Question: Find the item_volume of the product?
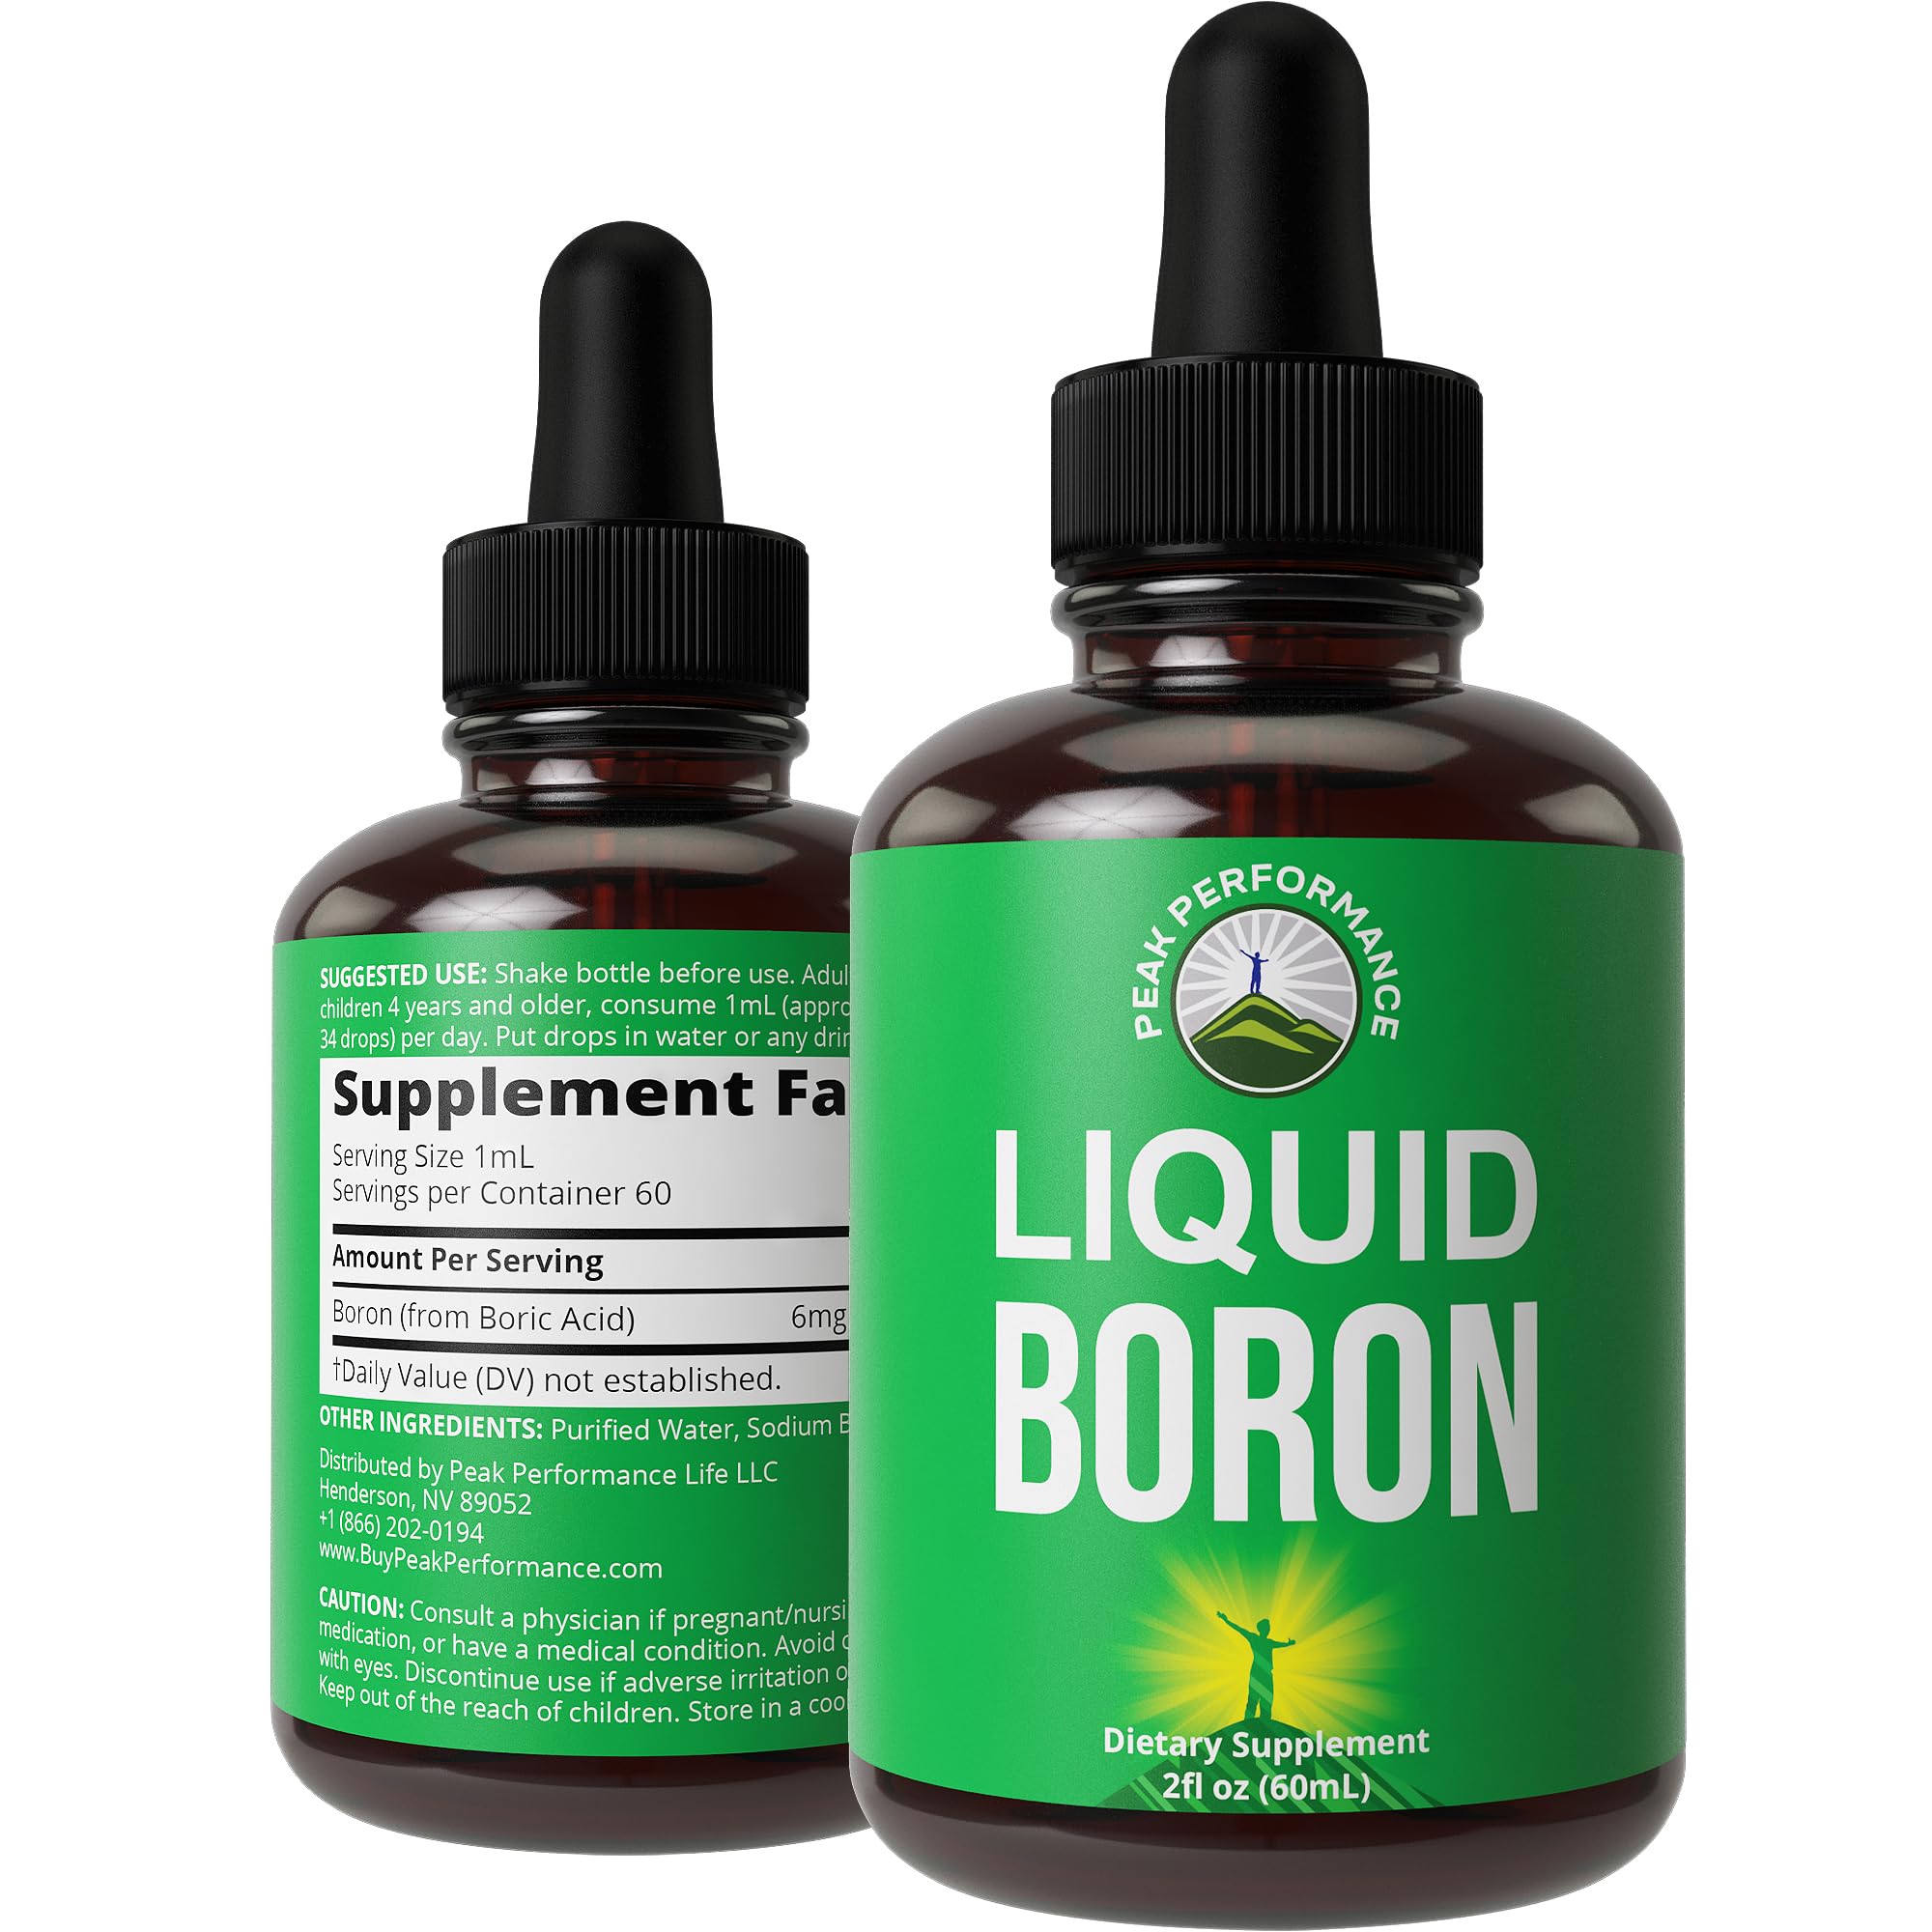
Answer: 2.0 fluid ounce